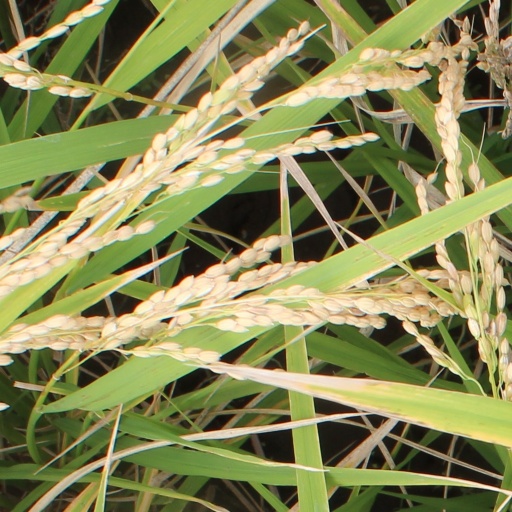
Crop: rice